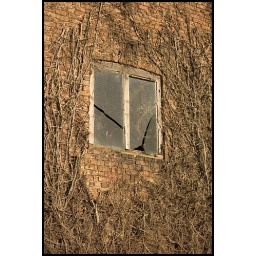
A smashed dirty window on a farm building in Camblesforth